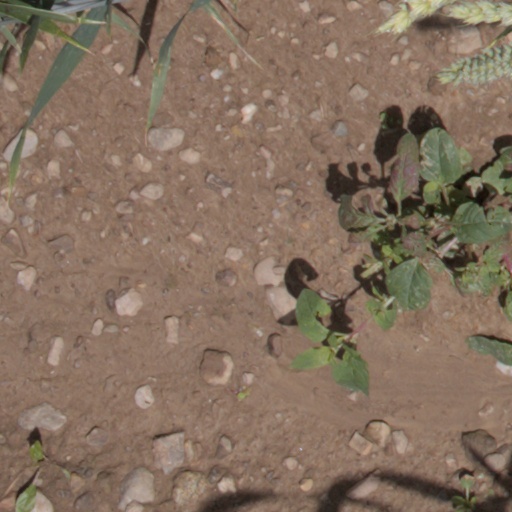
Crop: wheat